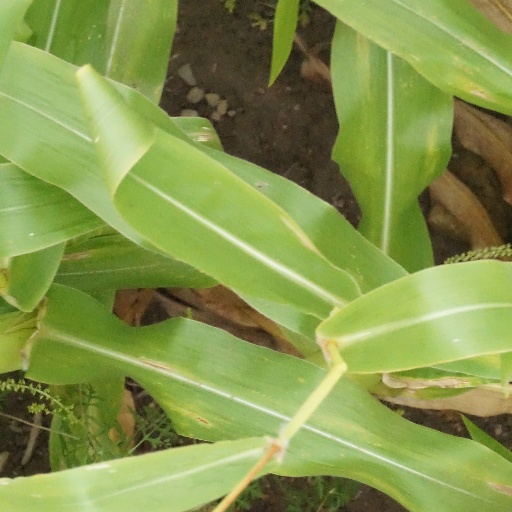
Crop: maize; corn